Eliza Taylor Ransom

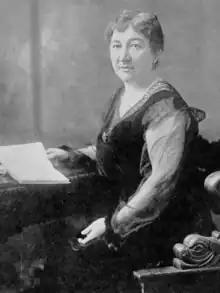

Eliza Taylor Ransom (May 31, 1863 – June 7, 1955) was a Canadian-born American physician who founded the first Twilight Sleep Hospital in the United States after studying the method of painless childbirth in Freiburg, Germany. From 1900 she was associated with Boston University, between 1917 and 1918 with the French Baby Fund, and from 1936 with the Boston Evening Clinic.